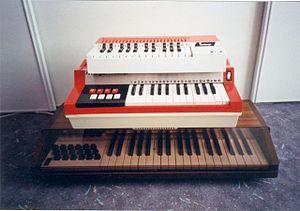
Guides-chant de la marque italienne Bontempi
Bontempi est une marque italienne d'instruments de musique, et notamment de synthétiseurs.